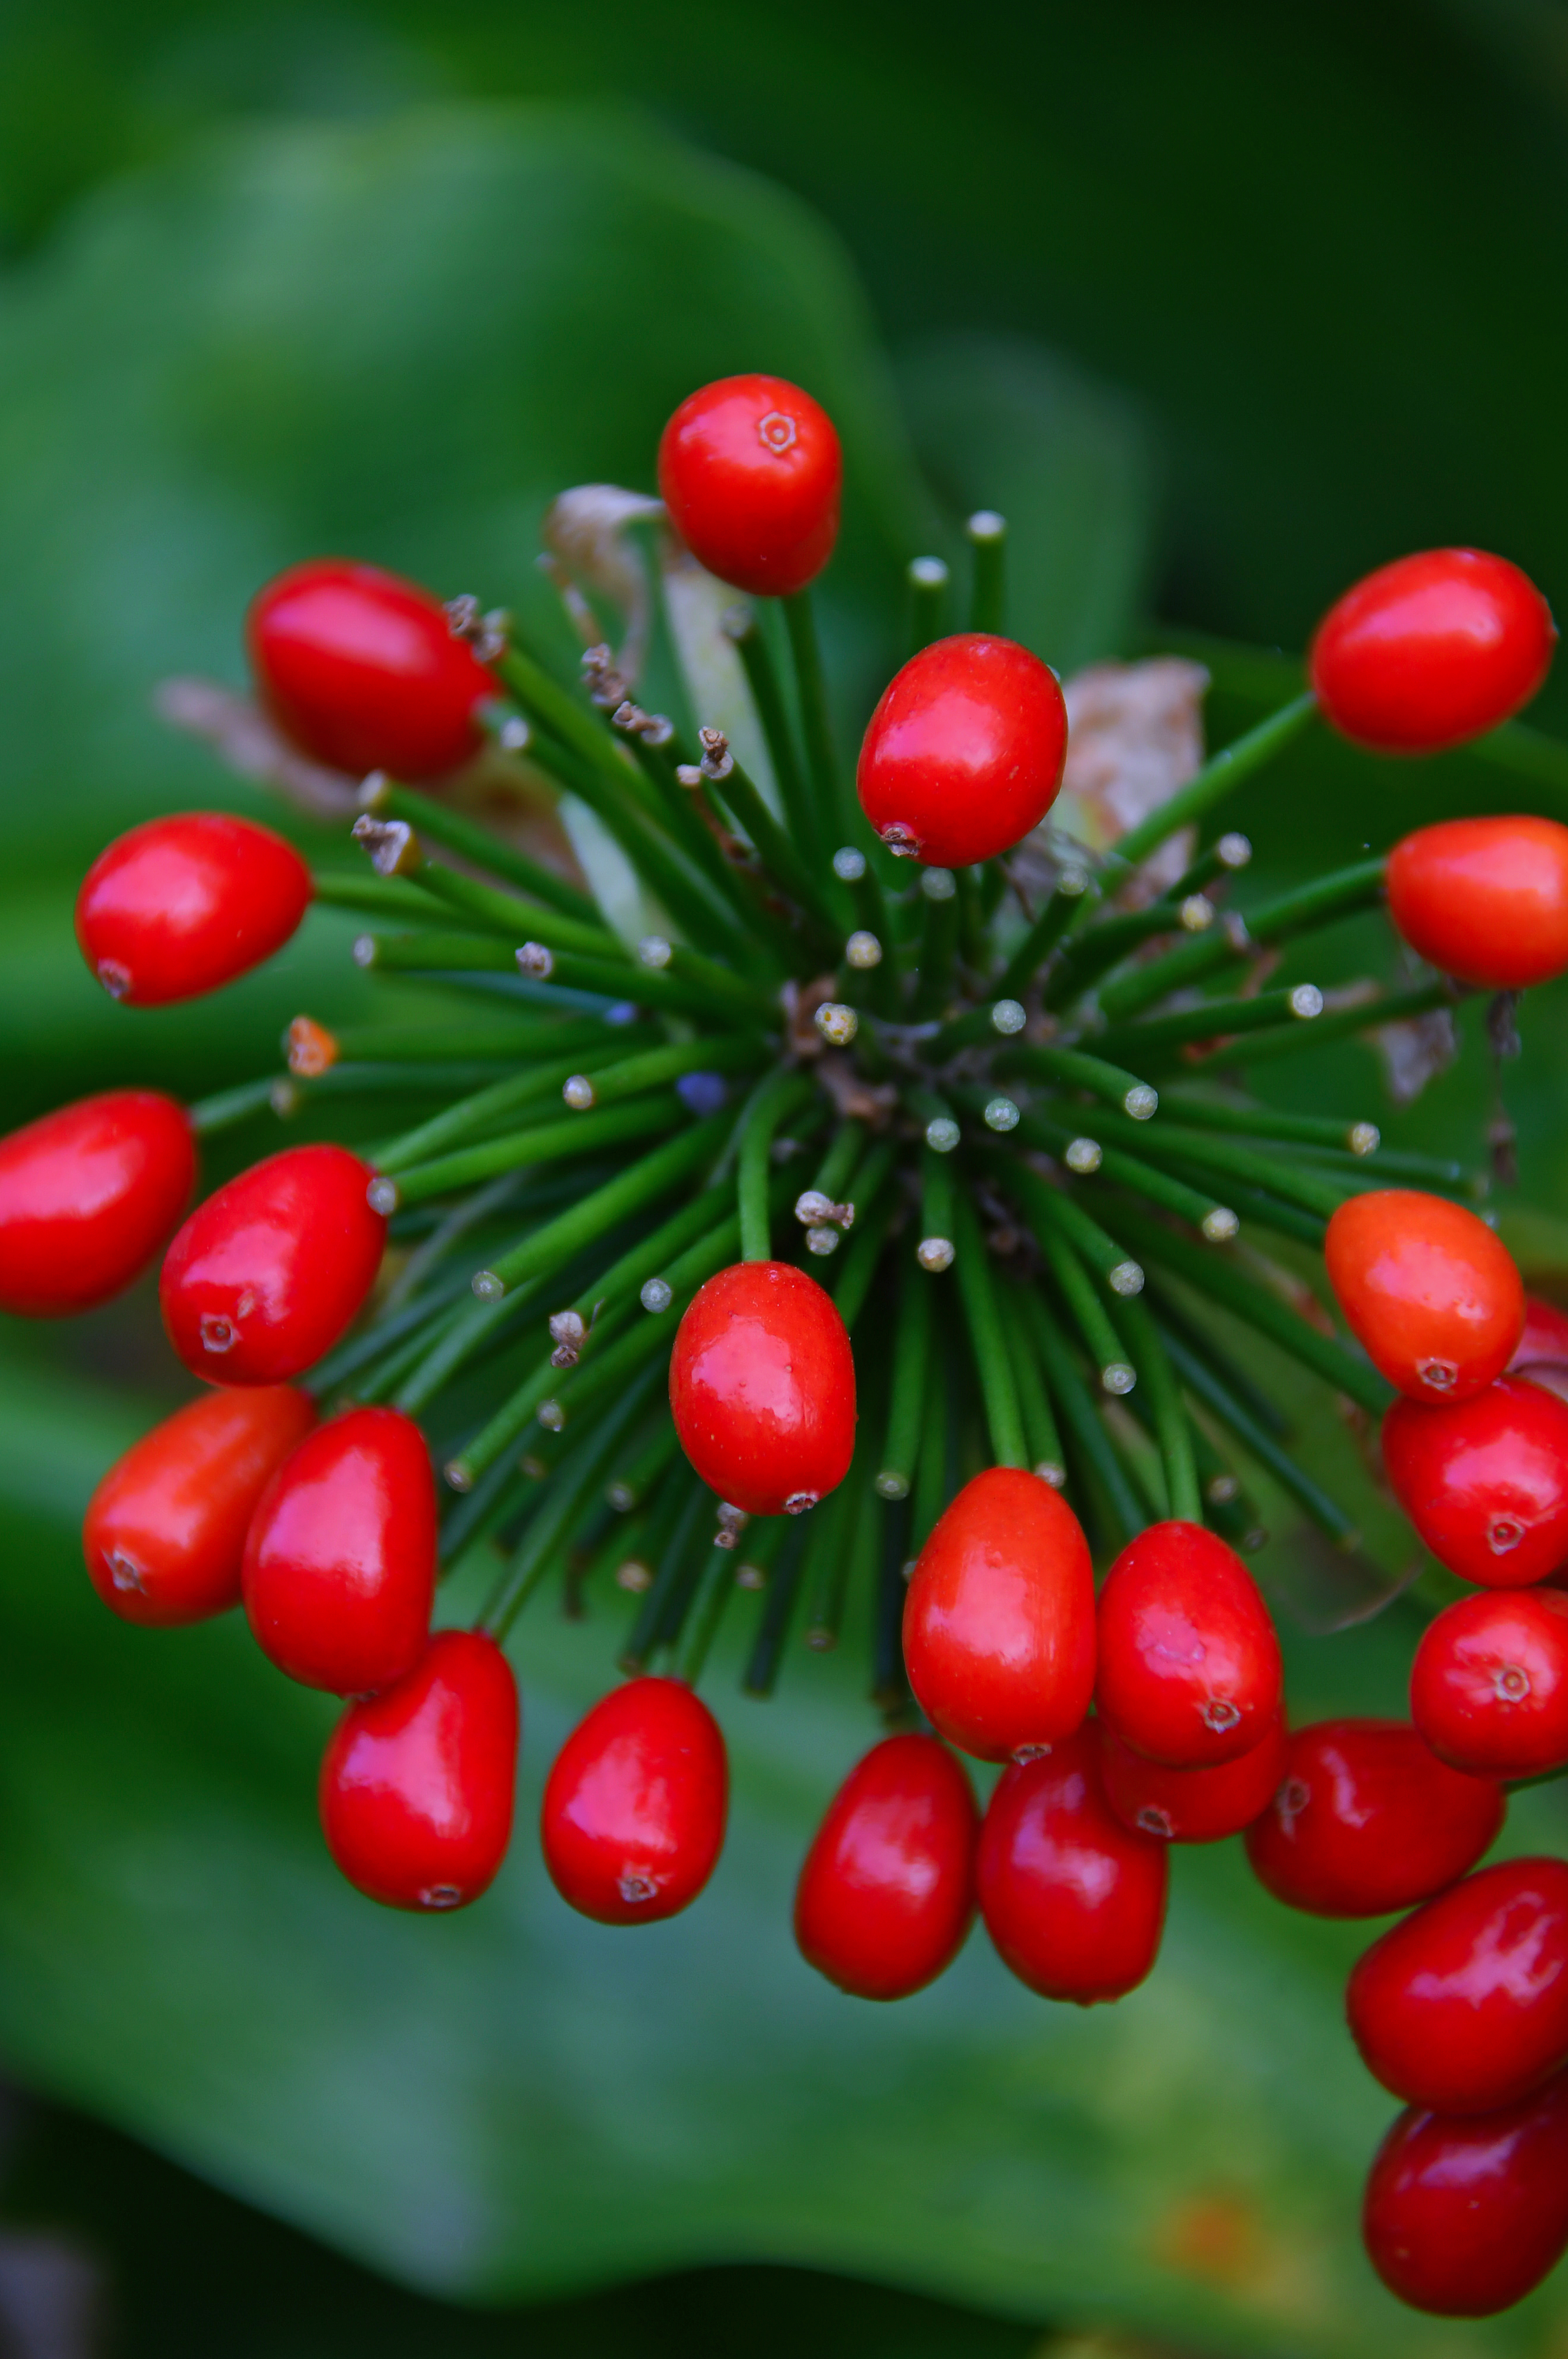
nature, flora, close up, bud, plant, flower, macro photography, petal, fruit, berry, pink peppercorn, plant stem